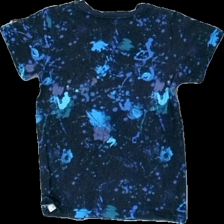
View: back
Type: T-shirt
Category: Children
Brand: Next Låg
Colors: Blue, Green, Purple
Material: 100% cotton
Pattern: Geometric print
Size: 116
Season: All
Stains: Major
Damage location: middle right
Damage 2 location: bottom left
Damage 3: fläckar
Damage 3 location: bottom center
Price range: <50
Recommended usage: Export
Description: batikmönstrad t-shirt som är mycket urtvättad med fläckar fram
Comment: urtvättad